Byzantine illuminated manuscripts

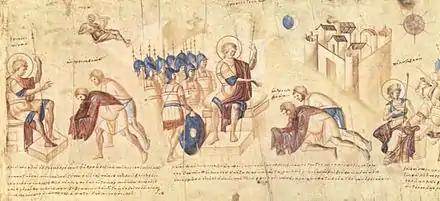
Portion of the Joshua Roll, a 10th century scroll; scenes before the battle at Gibeon – the moon and sun are seen at the right.

The Greek Bible was produced in small segments during the Byzantine period for private study and use during church services. For example there are 15 known illuminated manuscripts of Book of Job, with some 1,500 illustrations between them. As in the West, the gospel book and psalter were the most common extracted texts, with two famous Late Antique versions of the Book of Genesis (Vienna Genesis and Cotton Genesis). Early Old Testament manuscripts, and for example the Joshua Roll, are speculated to draw on a Jewish tradition in the Hellenistic world, of which no examples survive.